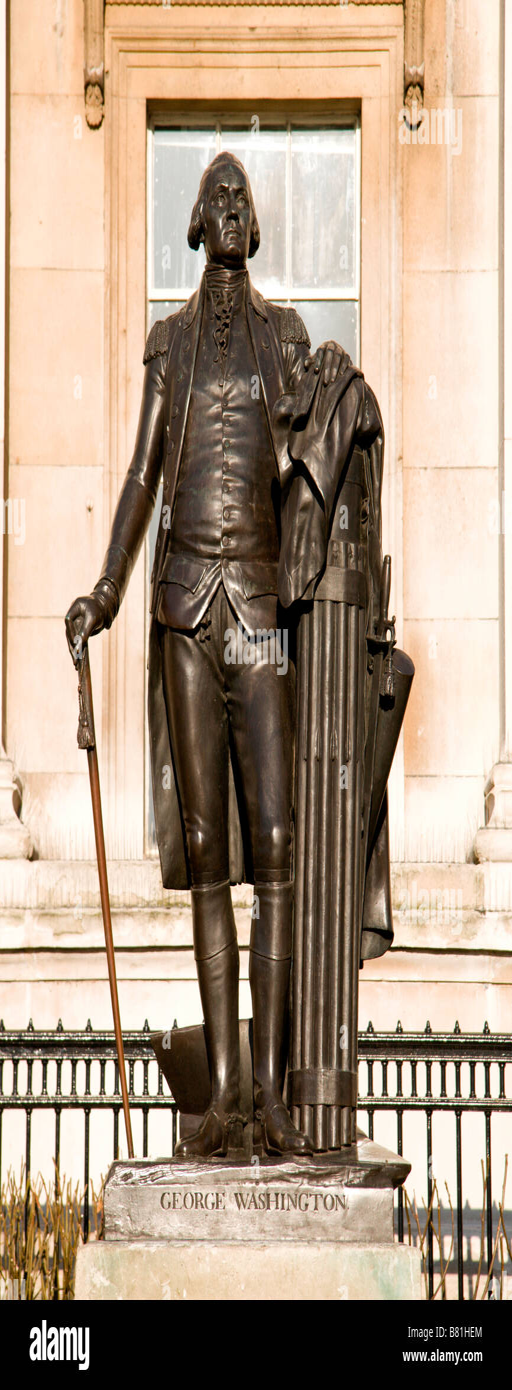
the statue of politician in front .